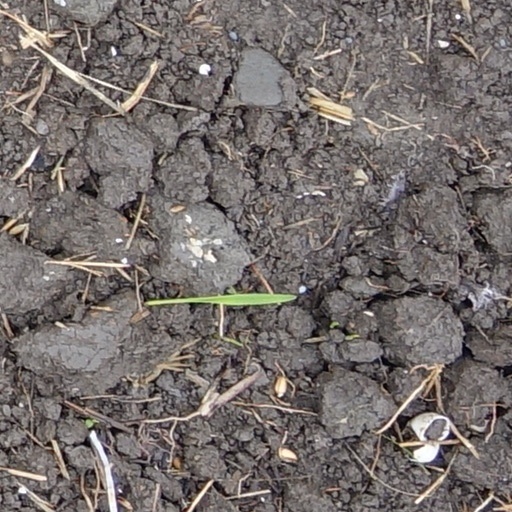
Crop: wheat